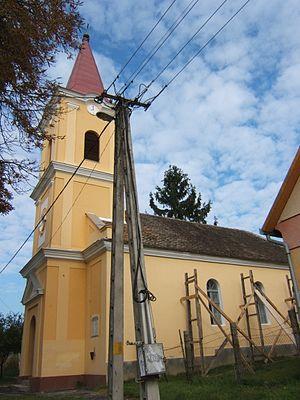
Gadács est un village et une commune du comitat de Somogy en Hongrie.